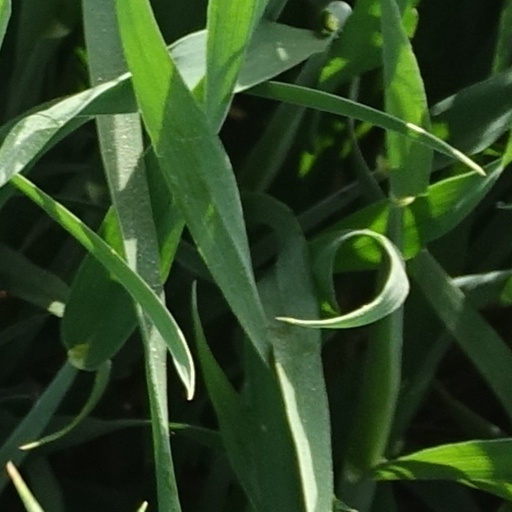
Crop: wheat